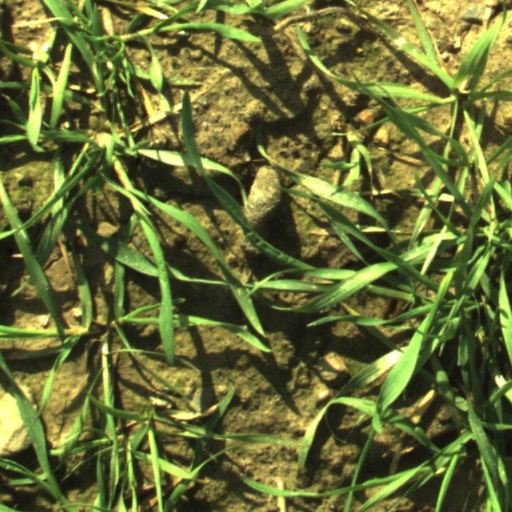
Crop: wheat